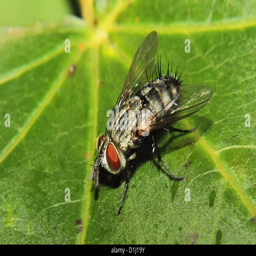
a common fly sits upon a green leaf